Ludlow

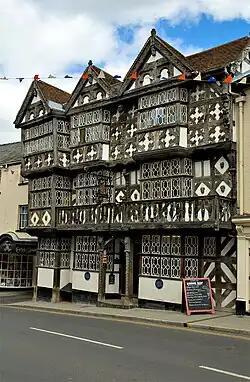
The Feathers Hotel, one of Ludlow's more famous timber-framed buildings.

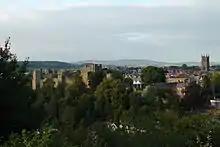
The town and castle viewed from the Whitcliffe, looking northeast; Brown Clee Hill looms in the distance.

At the time of the Domesday Book survey, the area was part of the large Stanton parish and manor, a possession of Walter de Lacy. Neither Ludlow nor Dinham are mentioned in the Book, compiled in 1086, although the Book recorded manors and not settlements "per se". The Book does record a great number of households and taxable value for Stanton, perhaps suggesting that any early settlement by the nascent castle was being counted. Neighbouring places Ludford, the Sheet and Steventon do feature in the Book, as they were manors, proving that they were well-established places by the Norman conquest. The manor of Stanton came within the hundred of Culvestan, but during the reign of Henry I this Saxon hundred was merged into the new Munslow hundred.